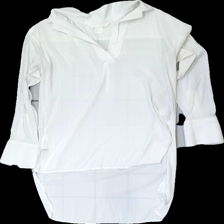
View: front
Type: Shirt
Category: Ladies
Brand: H&M
Colors: White
Material: 100% polyester
Cut: Long
Size: 34
Season: All
Trend: Leather
Damage location: top left
Damage 2 location: top left
Price range: 50-100
Recommended usage: Reuse
Description: vit skjorta, lång baktill, lite luddig